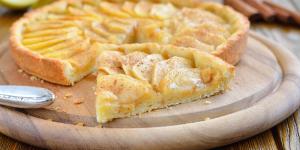
tarta de manzana de hojaldre y natillas